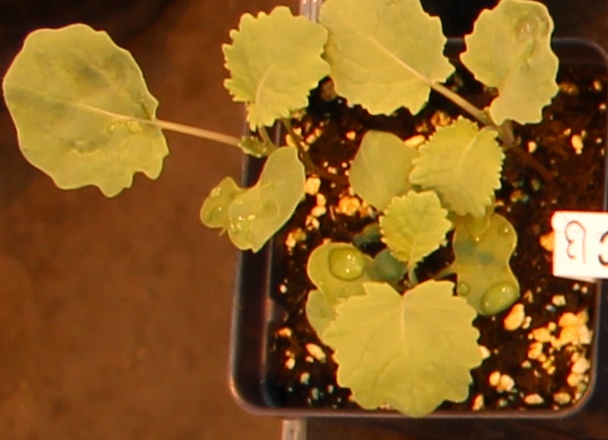
Label: Canola